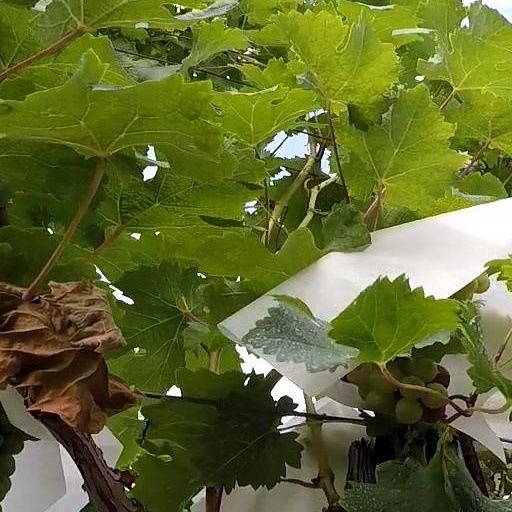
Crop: grape